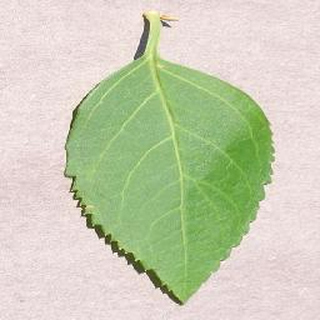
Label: healthy_cherry